Oga Station

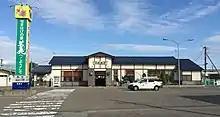
Former station building (28 August 2015)

Japanese National Railways opened Oga Station on December 16, 1916 as , serving the town of Funakawamianto, Akita. It was renamed to its present name on April 1, 1968. The station was transferred to JR East after privatization of the JNR. The station building was renovated in 2012, including installation of Namahage statues. The station building was replaced with a new one 100 meters south in 2018 to support tourism and environmental initiatives.